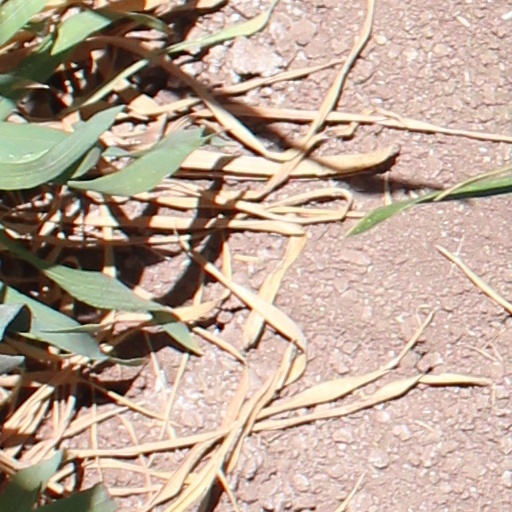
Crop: wheat